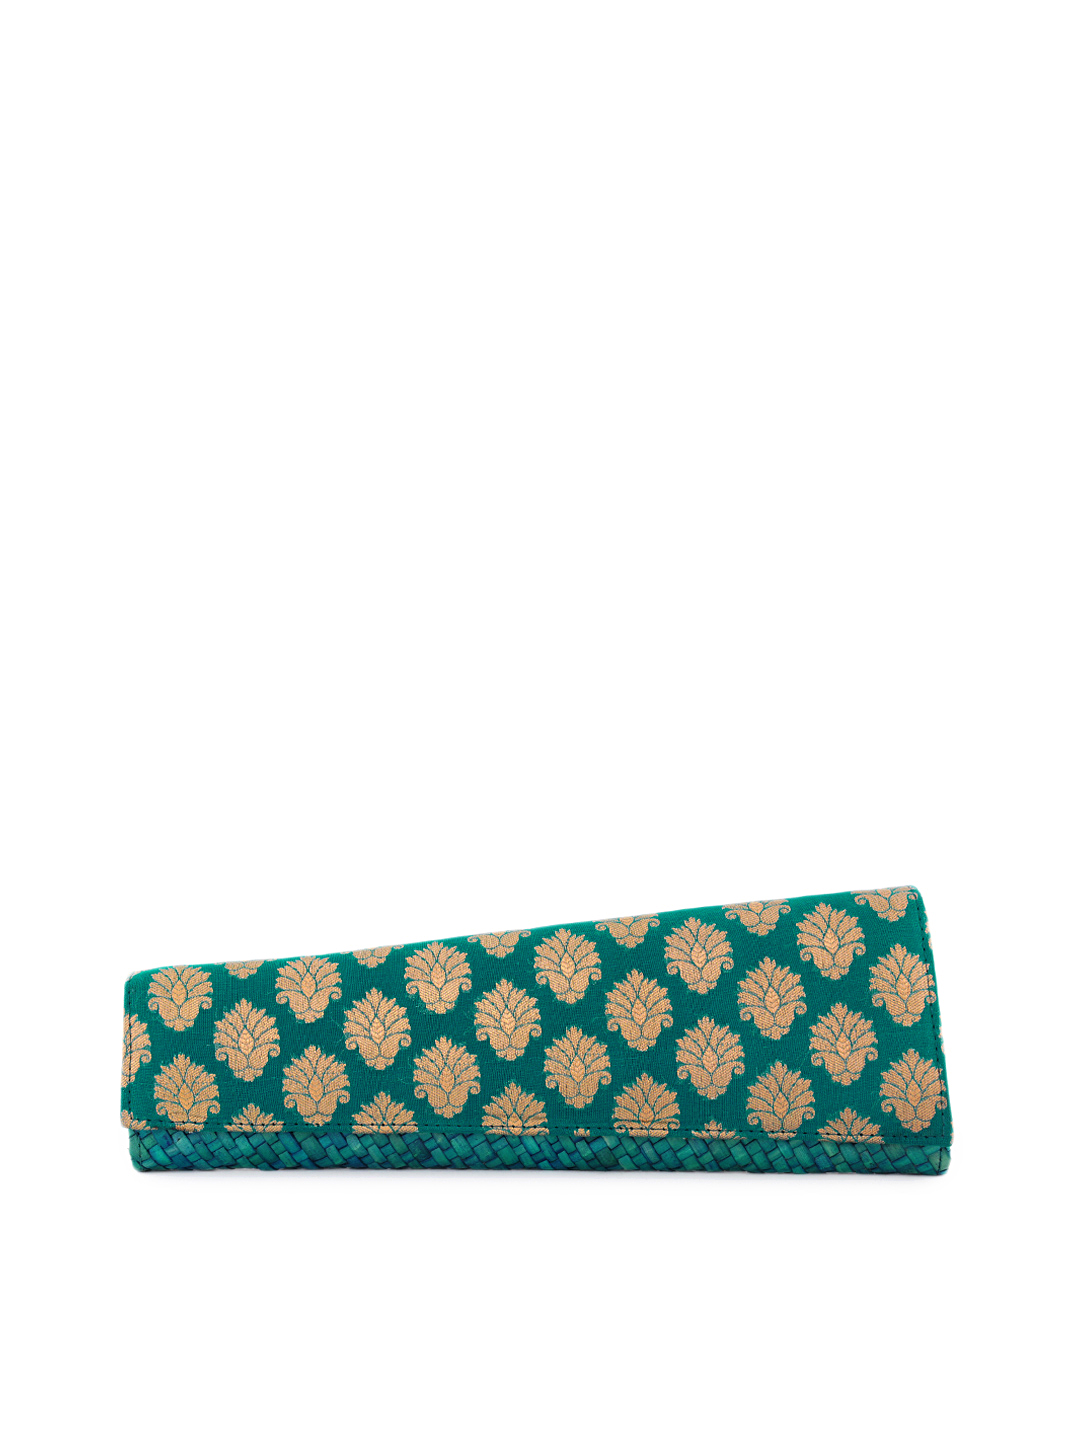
Fabindia Women Green Brocade Clutch
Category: Accessories / Bags / Clutches
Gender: Women
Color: Green
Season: Summer 2012
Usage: Casual